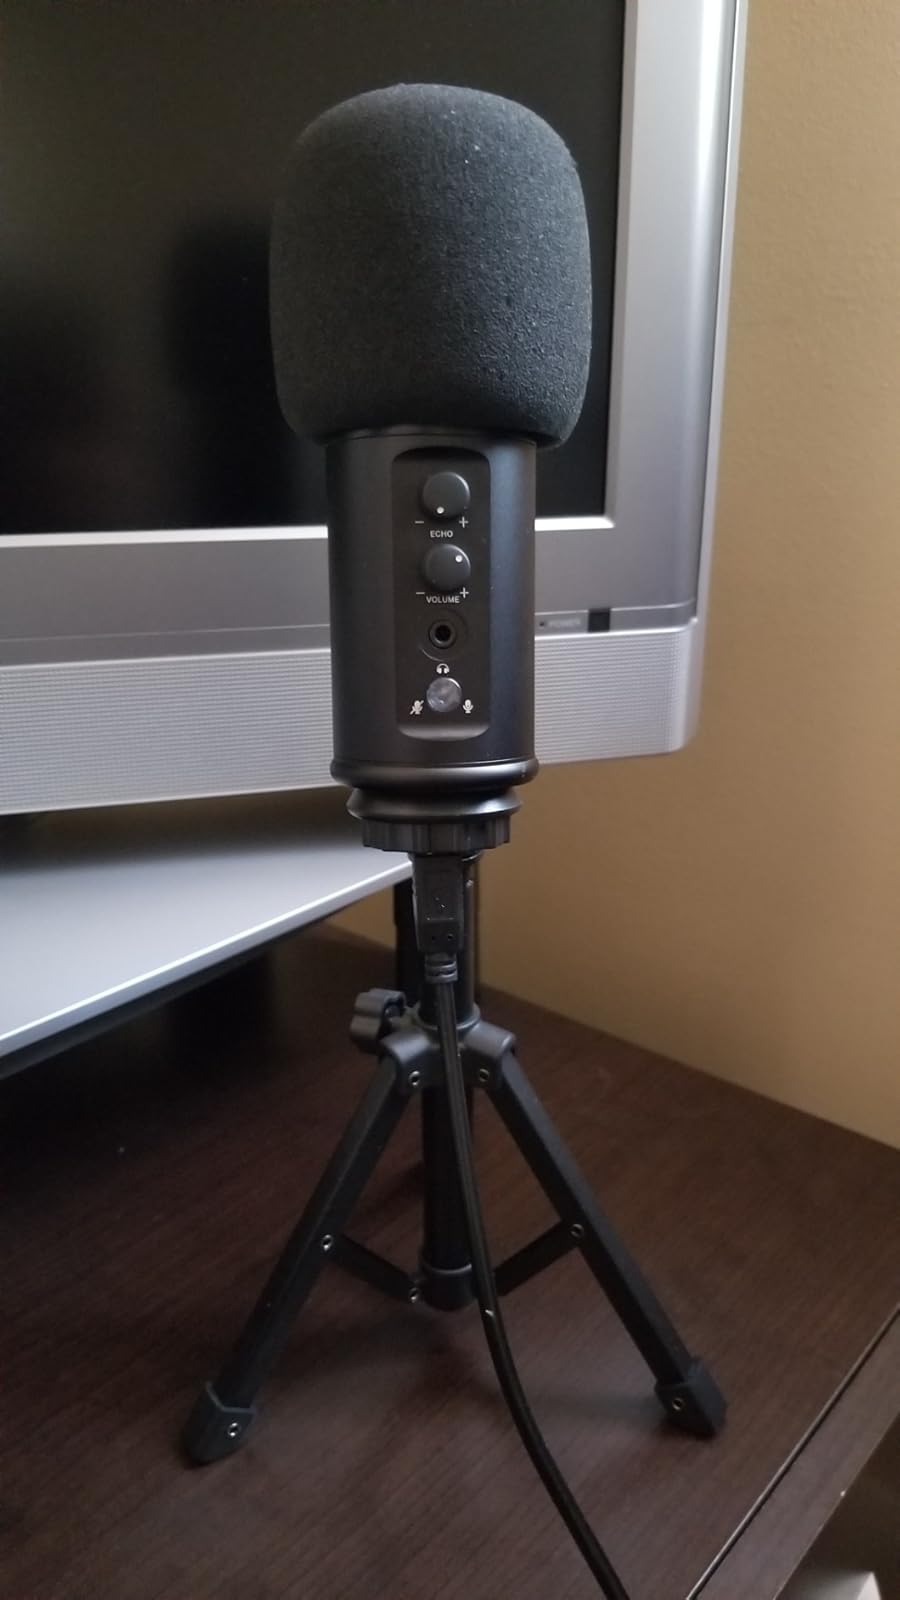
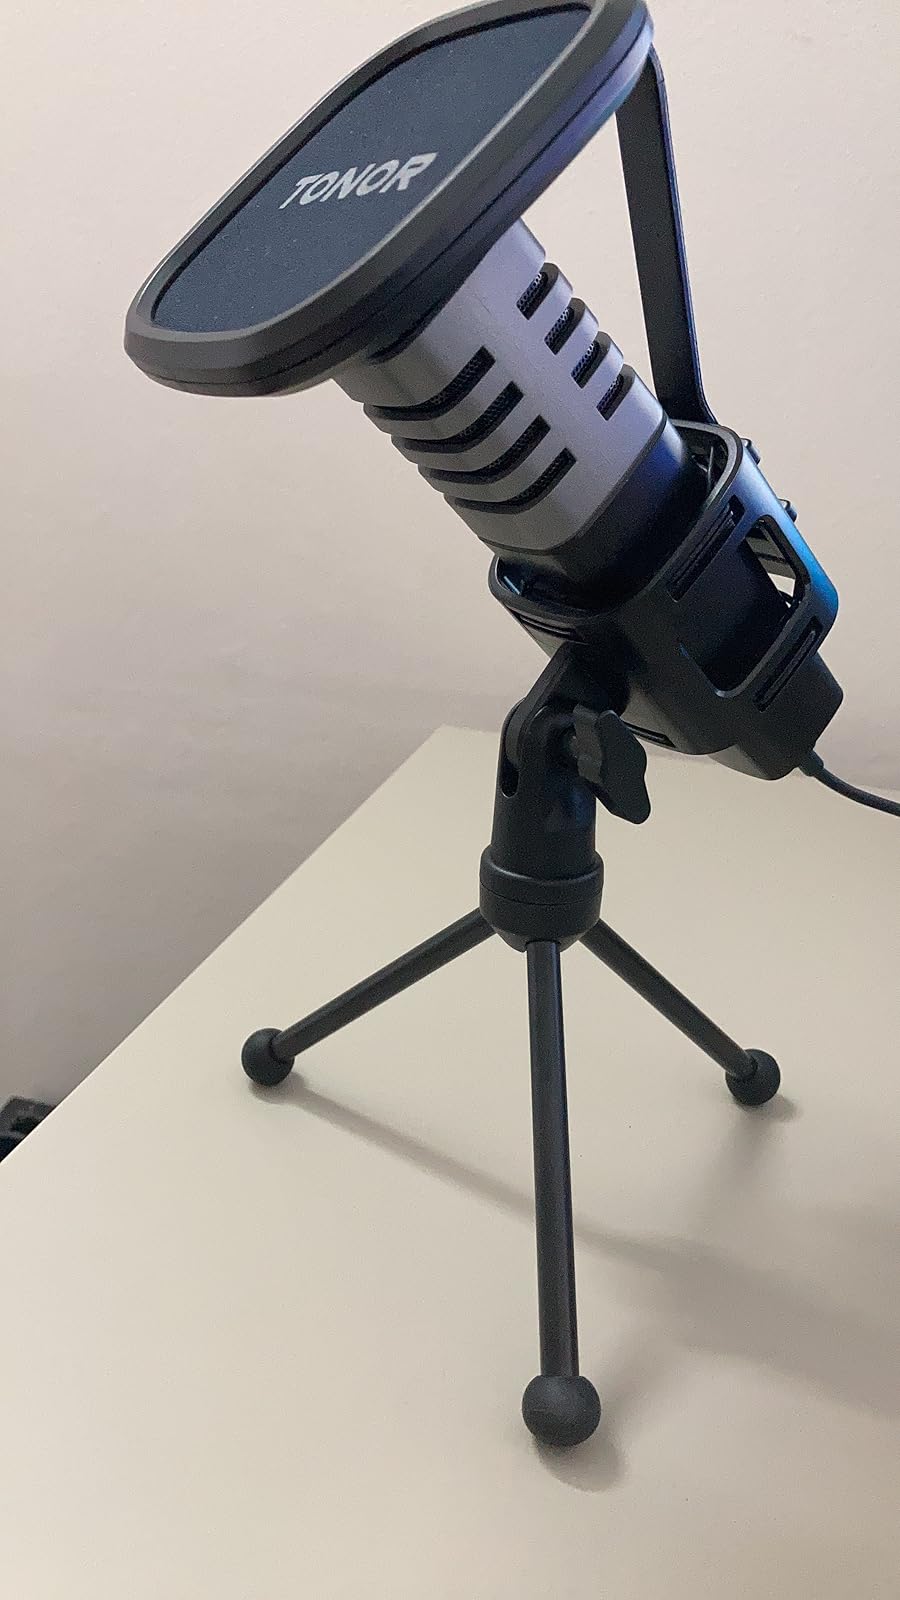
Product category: microphone
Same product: no